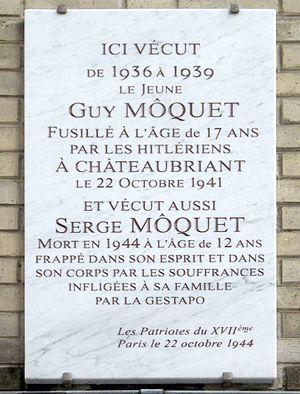
Plaque commémorative, 34 rue Baron, Paris 17e.«
Guy Môquet, né le 26 avril 1924 à Paris et mort le 22 octobre 1941 à Châteaubriant, est un militant communiste, célèbre pour avoir été le plus jeune des quarante-huit otages fusillés, le 22 octobre 1941, à Châteaubriant, Nantes et Paris en représailles après la mort de Karl Hotz.
La rue Baron est une voie du 17ᵉ arrondissement de Paris, située dans le quartier des Épinettes.